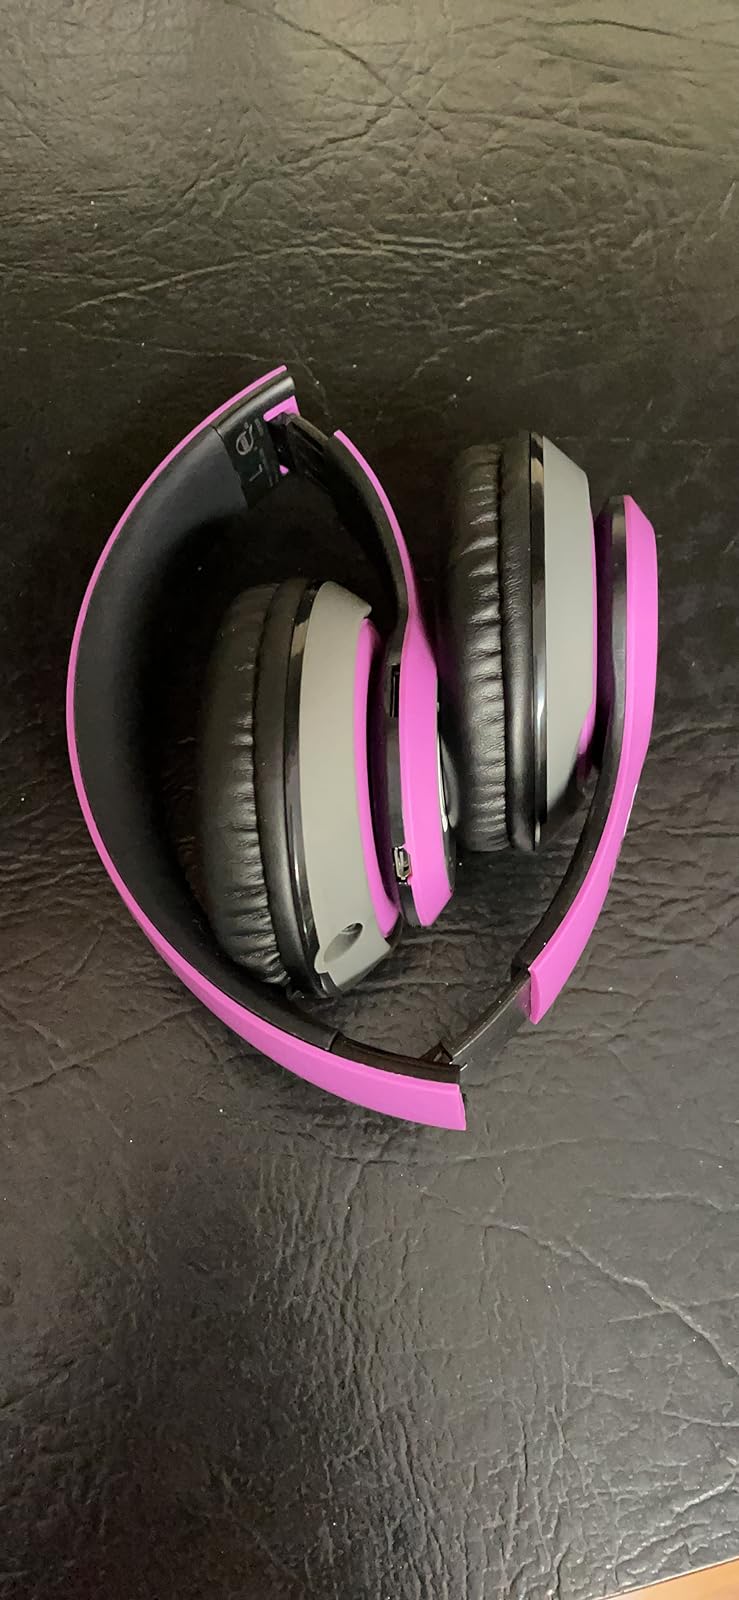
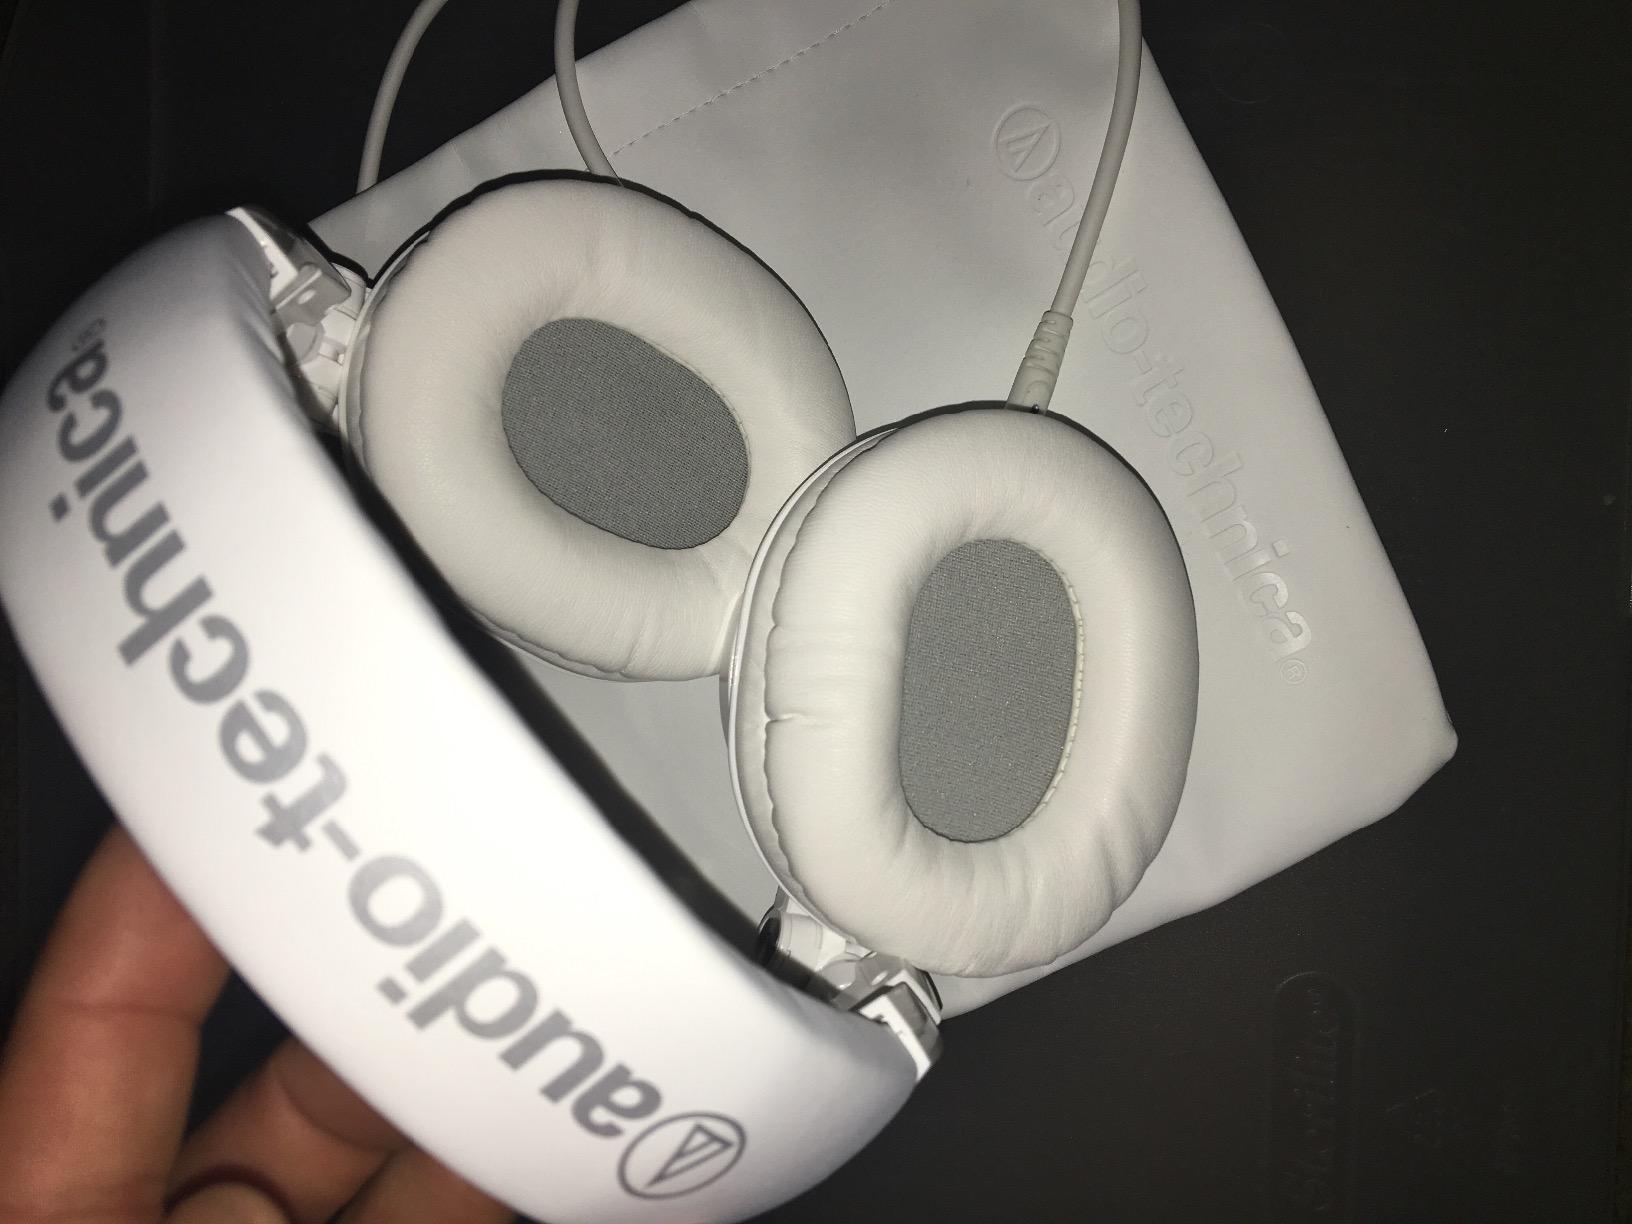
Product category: headphones
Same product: no